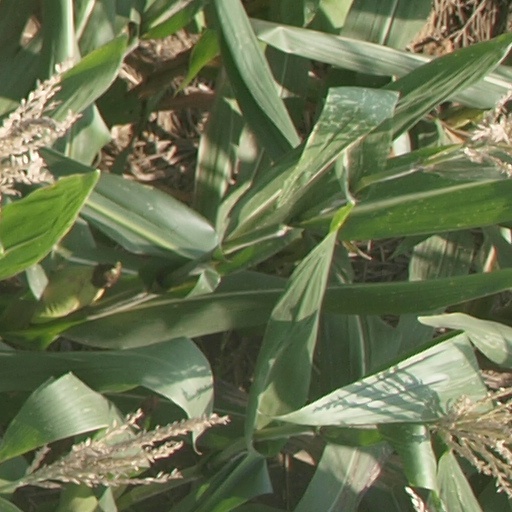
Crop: maize; corn